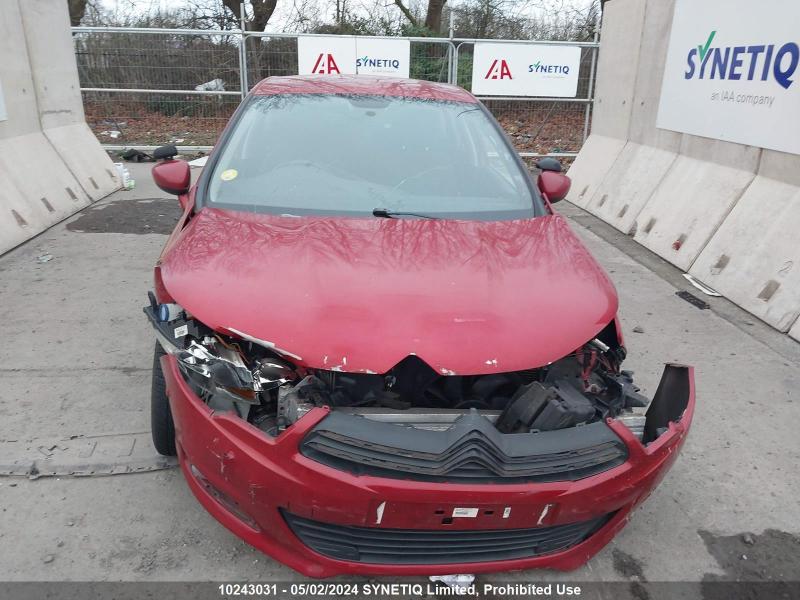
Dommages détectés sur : plaque d'immatriculation avant, pare-choc avant, feu avant droit, feu avant gauche, capot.
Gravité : majeur